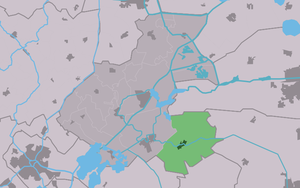
Aldeboarn est un village situé dans la commune néerlandaise de Heerenveen, dans la province de la Frise. Son nom en néerlandais est Oldeboorn. Le 1ᵉʳ janvier 2007, le village comptait 1 453 habitants.